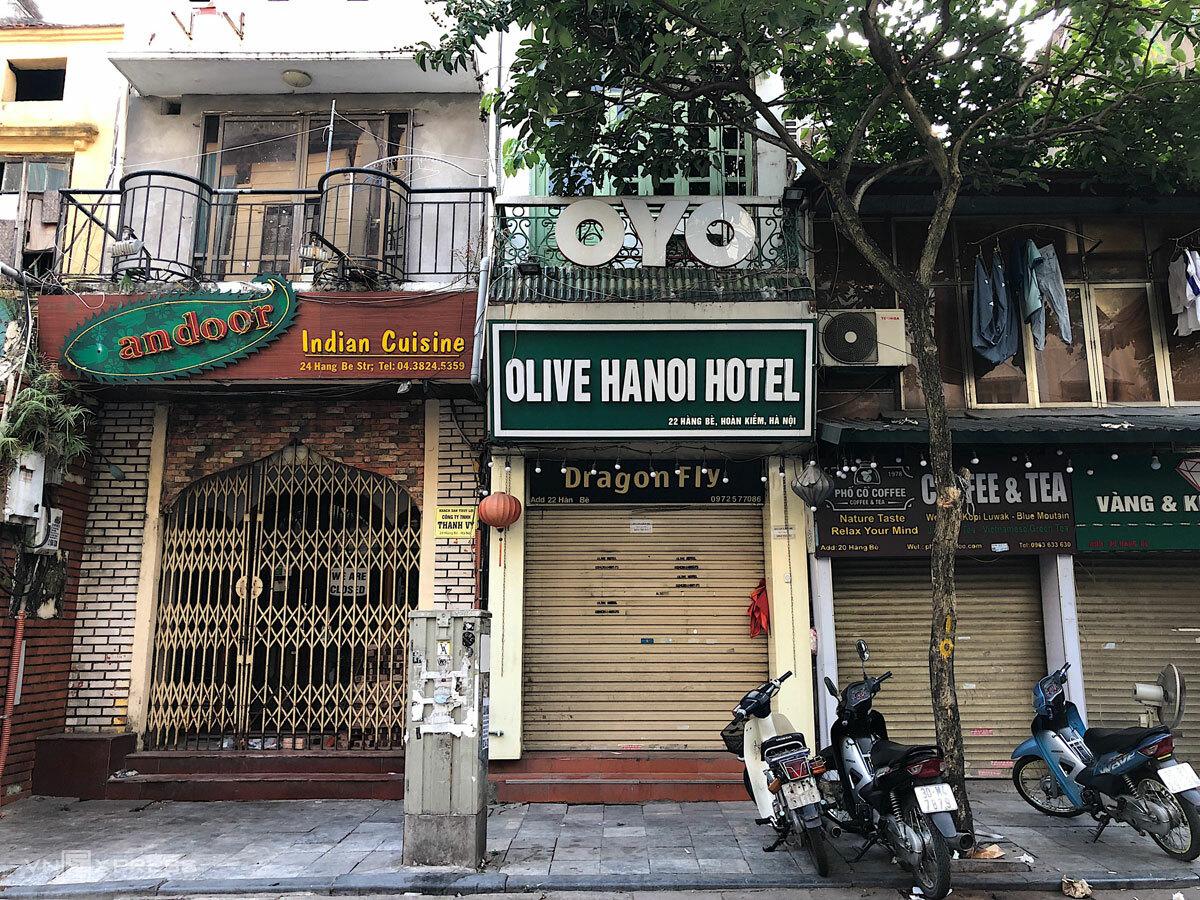
có ba chiếc xe máy đang đậu trước các cửa hàng